Ziaeddin Shademan

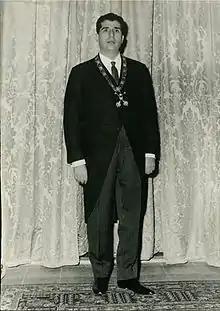

Ziaeddin Shademan (‎; November 27, 1923 – March 12, 2009) was an Iranian basketball player. He competed in the men's tournament at the 1948 Summer Olympics.